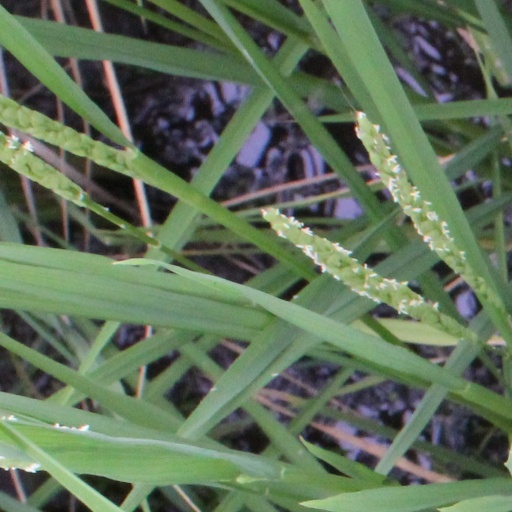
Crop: rice